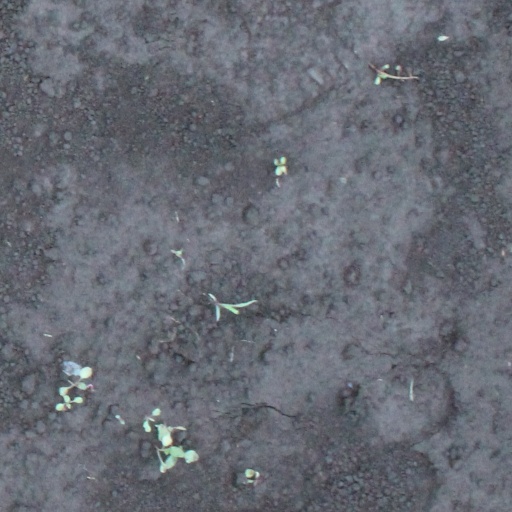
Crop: soybean